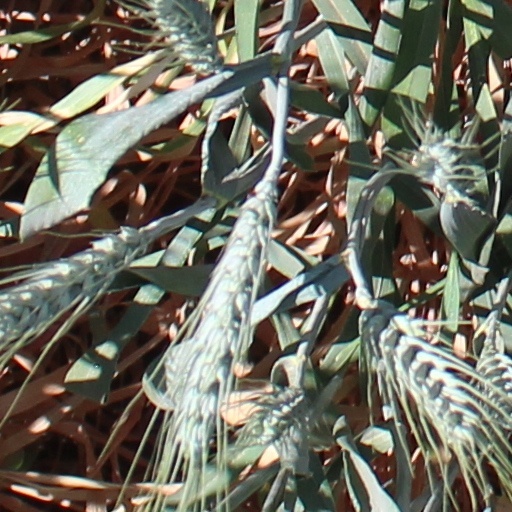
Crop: wheat